Adam de Colone

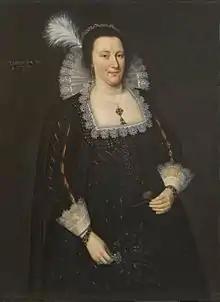

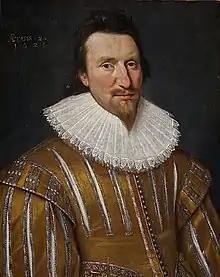

It has been assumed that Adam was the son of the King's Painter in Scotland, Adriaen van Sonne (Vanson) and his wife Susanna de Colonia. However, more recent research reveals, according to the Netherlands Institute for Art History, that Adam was the brother of Susanna de Colonia, and they were the children of an Antwerp saddle maker Louis Jansz Colonia. Adam painted under the name Adam de Colonia in Rotterdam in the 1630s. Accordingly, Adrian Vanson, court painter to James VI, was Adam's brother-in-law. Adrian was originally from the Netherlands though all his children were born in Edinburgh.